Lake Worth Beach, Florida

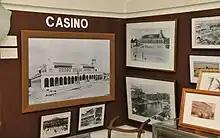
Historic Lake Worth Casino photos displayed in the historical museum

The Lake Worth Historical Museum is located on the second floor of the old Lake Worth City Hall, which functioned as the city's administrative center from the 1920s to 1973. Additionally, the Historical Society of Lake Worth is located at the public library. Substantial efforts by the city to preserve historic structures and districts dates back to an ordinance approved by the city commission in 1996. In 2017, the Lake Worth Beach Department of Community Sustainability and Division of Planning, Zoning and Historic Preservation; the Historic Resources Preservation Board; and the Historical Society of Lake Worth designated seven homes constructed in 1912 as historical properties, identified as the oldest residences in the city without major alterations. Additionally, between 1913 and 1949, many cottages were constructed. According to the 2016 book "Cottages of Lake Worth Beach - Living Large in Small Spaces", approximately 1,000 cottages remain, constituting the largest concentration of this type of dwelling in Florida.